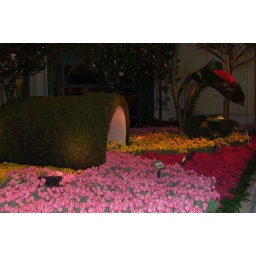
The living flower pot spills out a variety of tulips in full bloom